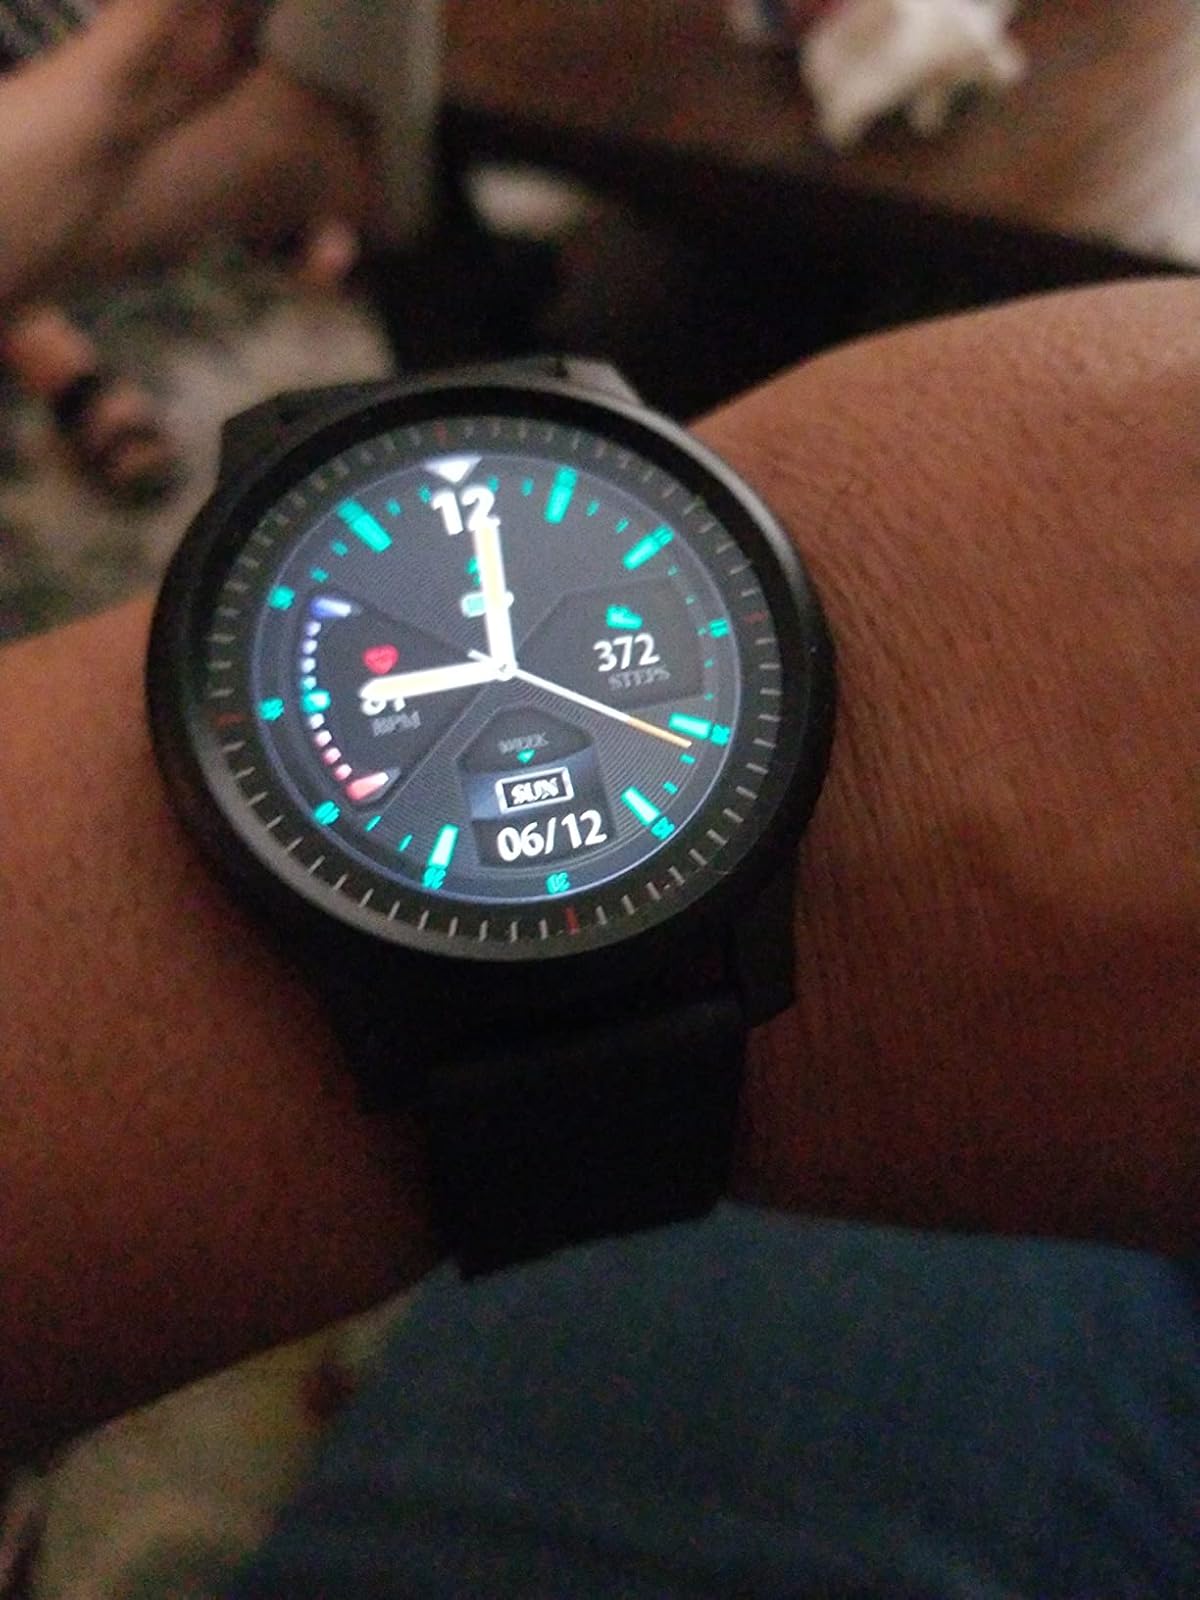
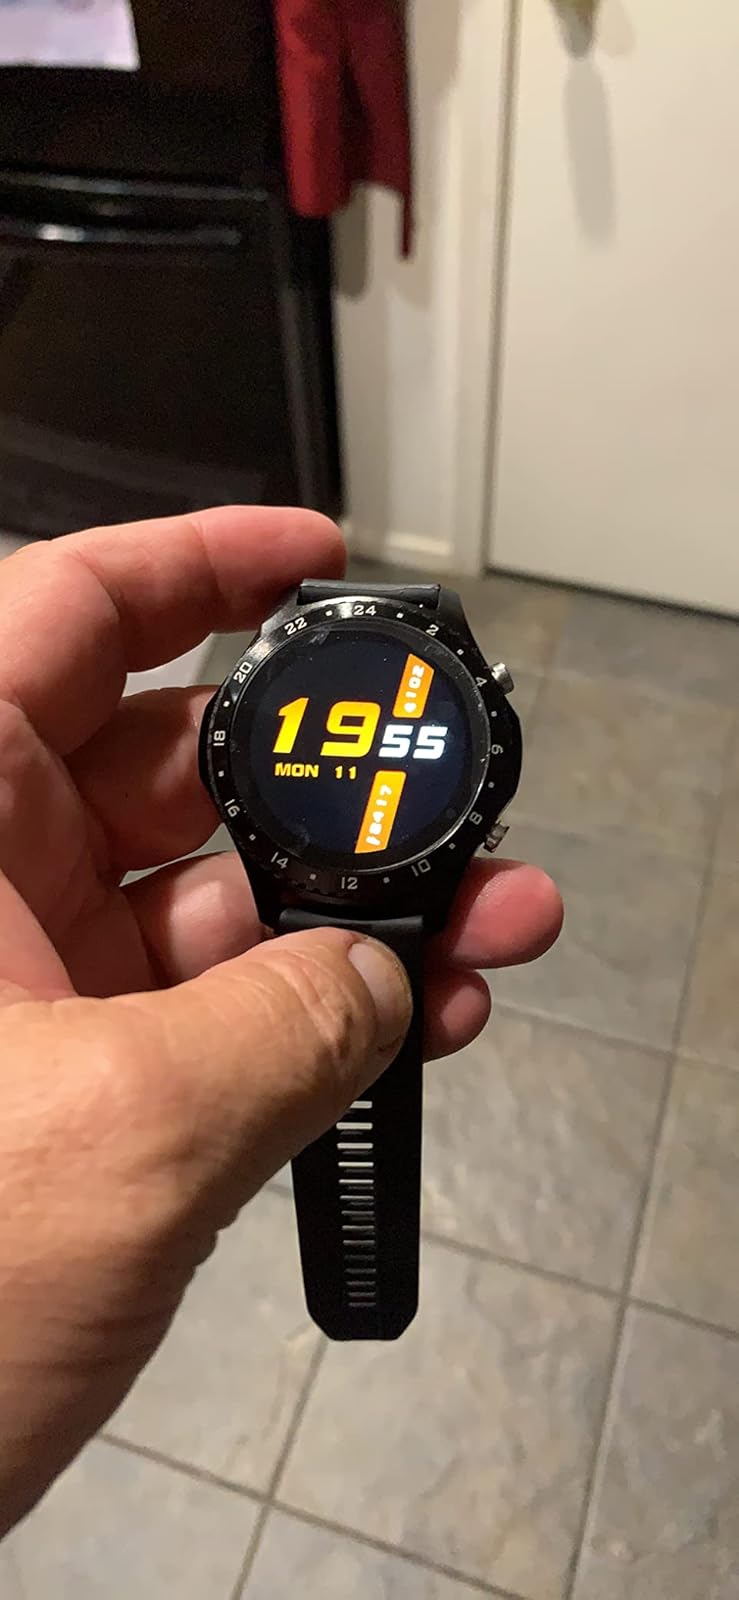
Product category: smartwatch
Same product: no